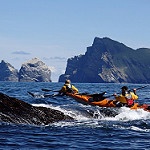
Label: sea